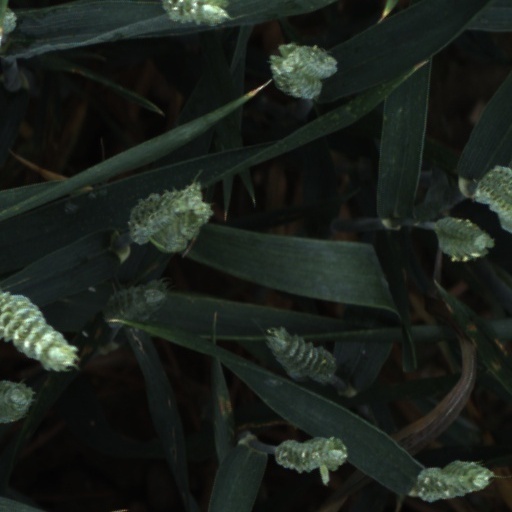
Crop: wheat